Jan van Ours

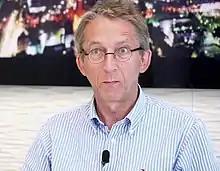
Jan C. van Ours

Jan C. van Ours (born in Stellendam in 1954) is a Dutch economist and currently Professor of Applied Economics at the Erasmus University Rotterdam (EUR). He belongs to the most highly cited economists in the Netherlands and is the 1996 winner of the Hicks-Tinbergen Award (together with Geert Ridder).